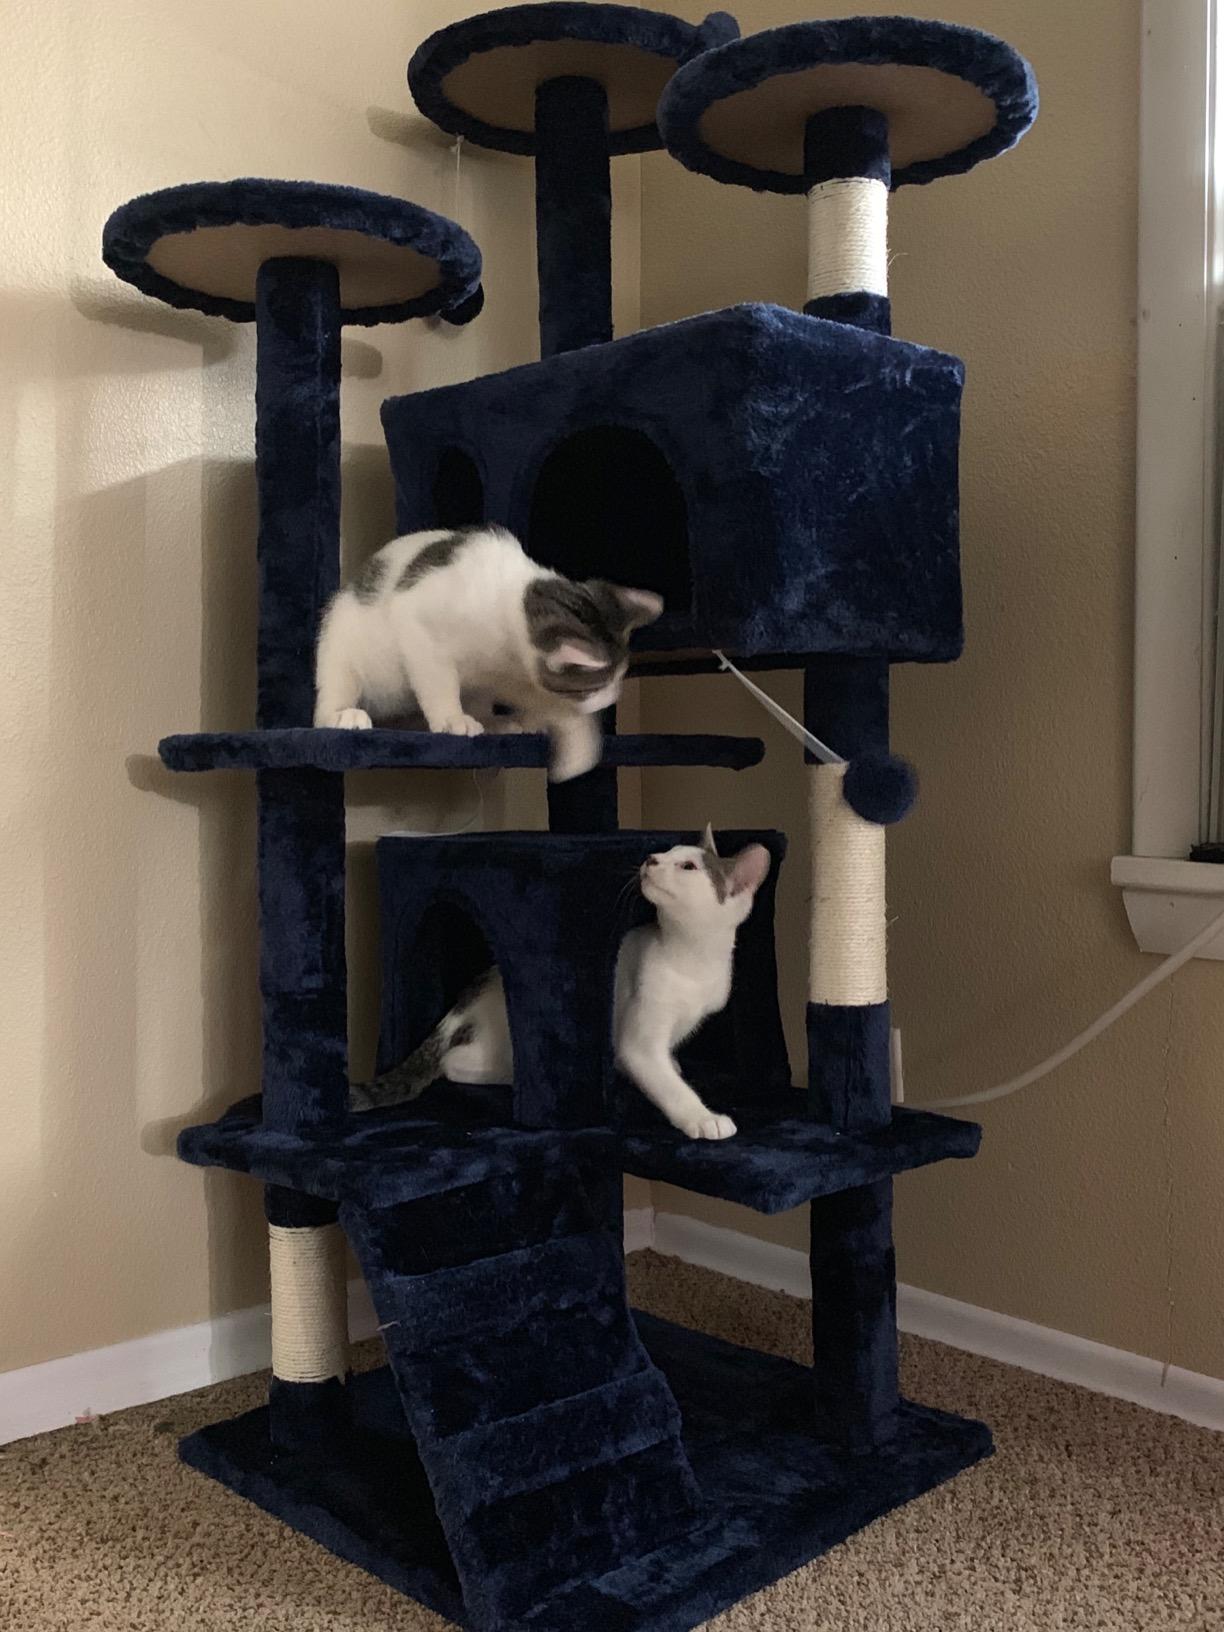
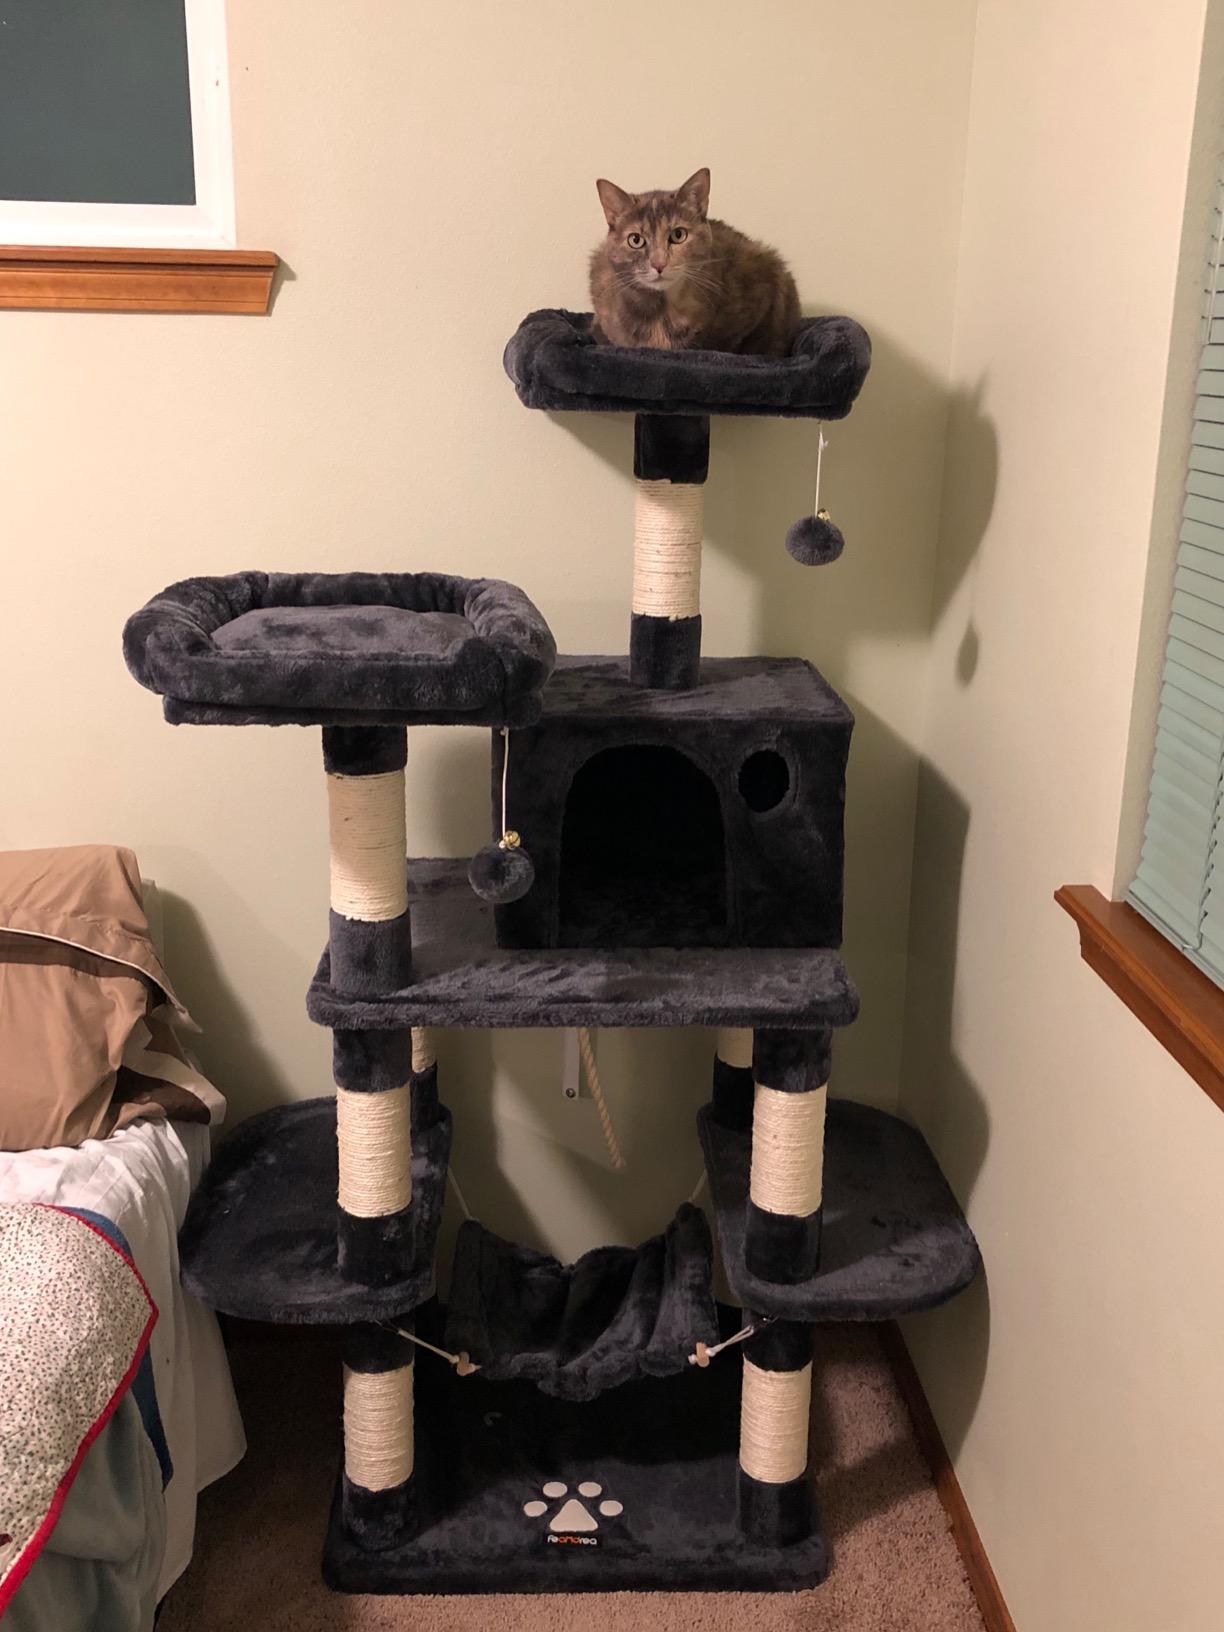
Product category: items_cat tree
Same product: no